Records and statistics of the Rugby World Cup

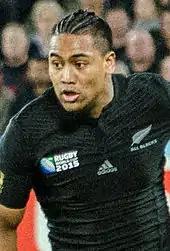
Julian Savea scored a joint record eight tries in New Zealand's progress to the 2015 final, including two hat-tricks

The highest number of head-to-head matches between two nations currently stands at eight meetings, encompassing four teams (Australia, France, New Zealand, and Wales) in two Rugby World Cup rivalries. The following table lists the head-to-head statistics of the Rugby World Cup, ranging from the inaugural tournament in 1987 to the latest tournament in 2023. It is organised first numerically, with the more head-to-head meetings appearing at the top of the table and the fewer meetings, such as one meeting between two nations appearing at the bottom of the table, and second, alphabetically by teams.